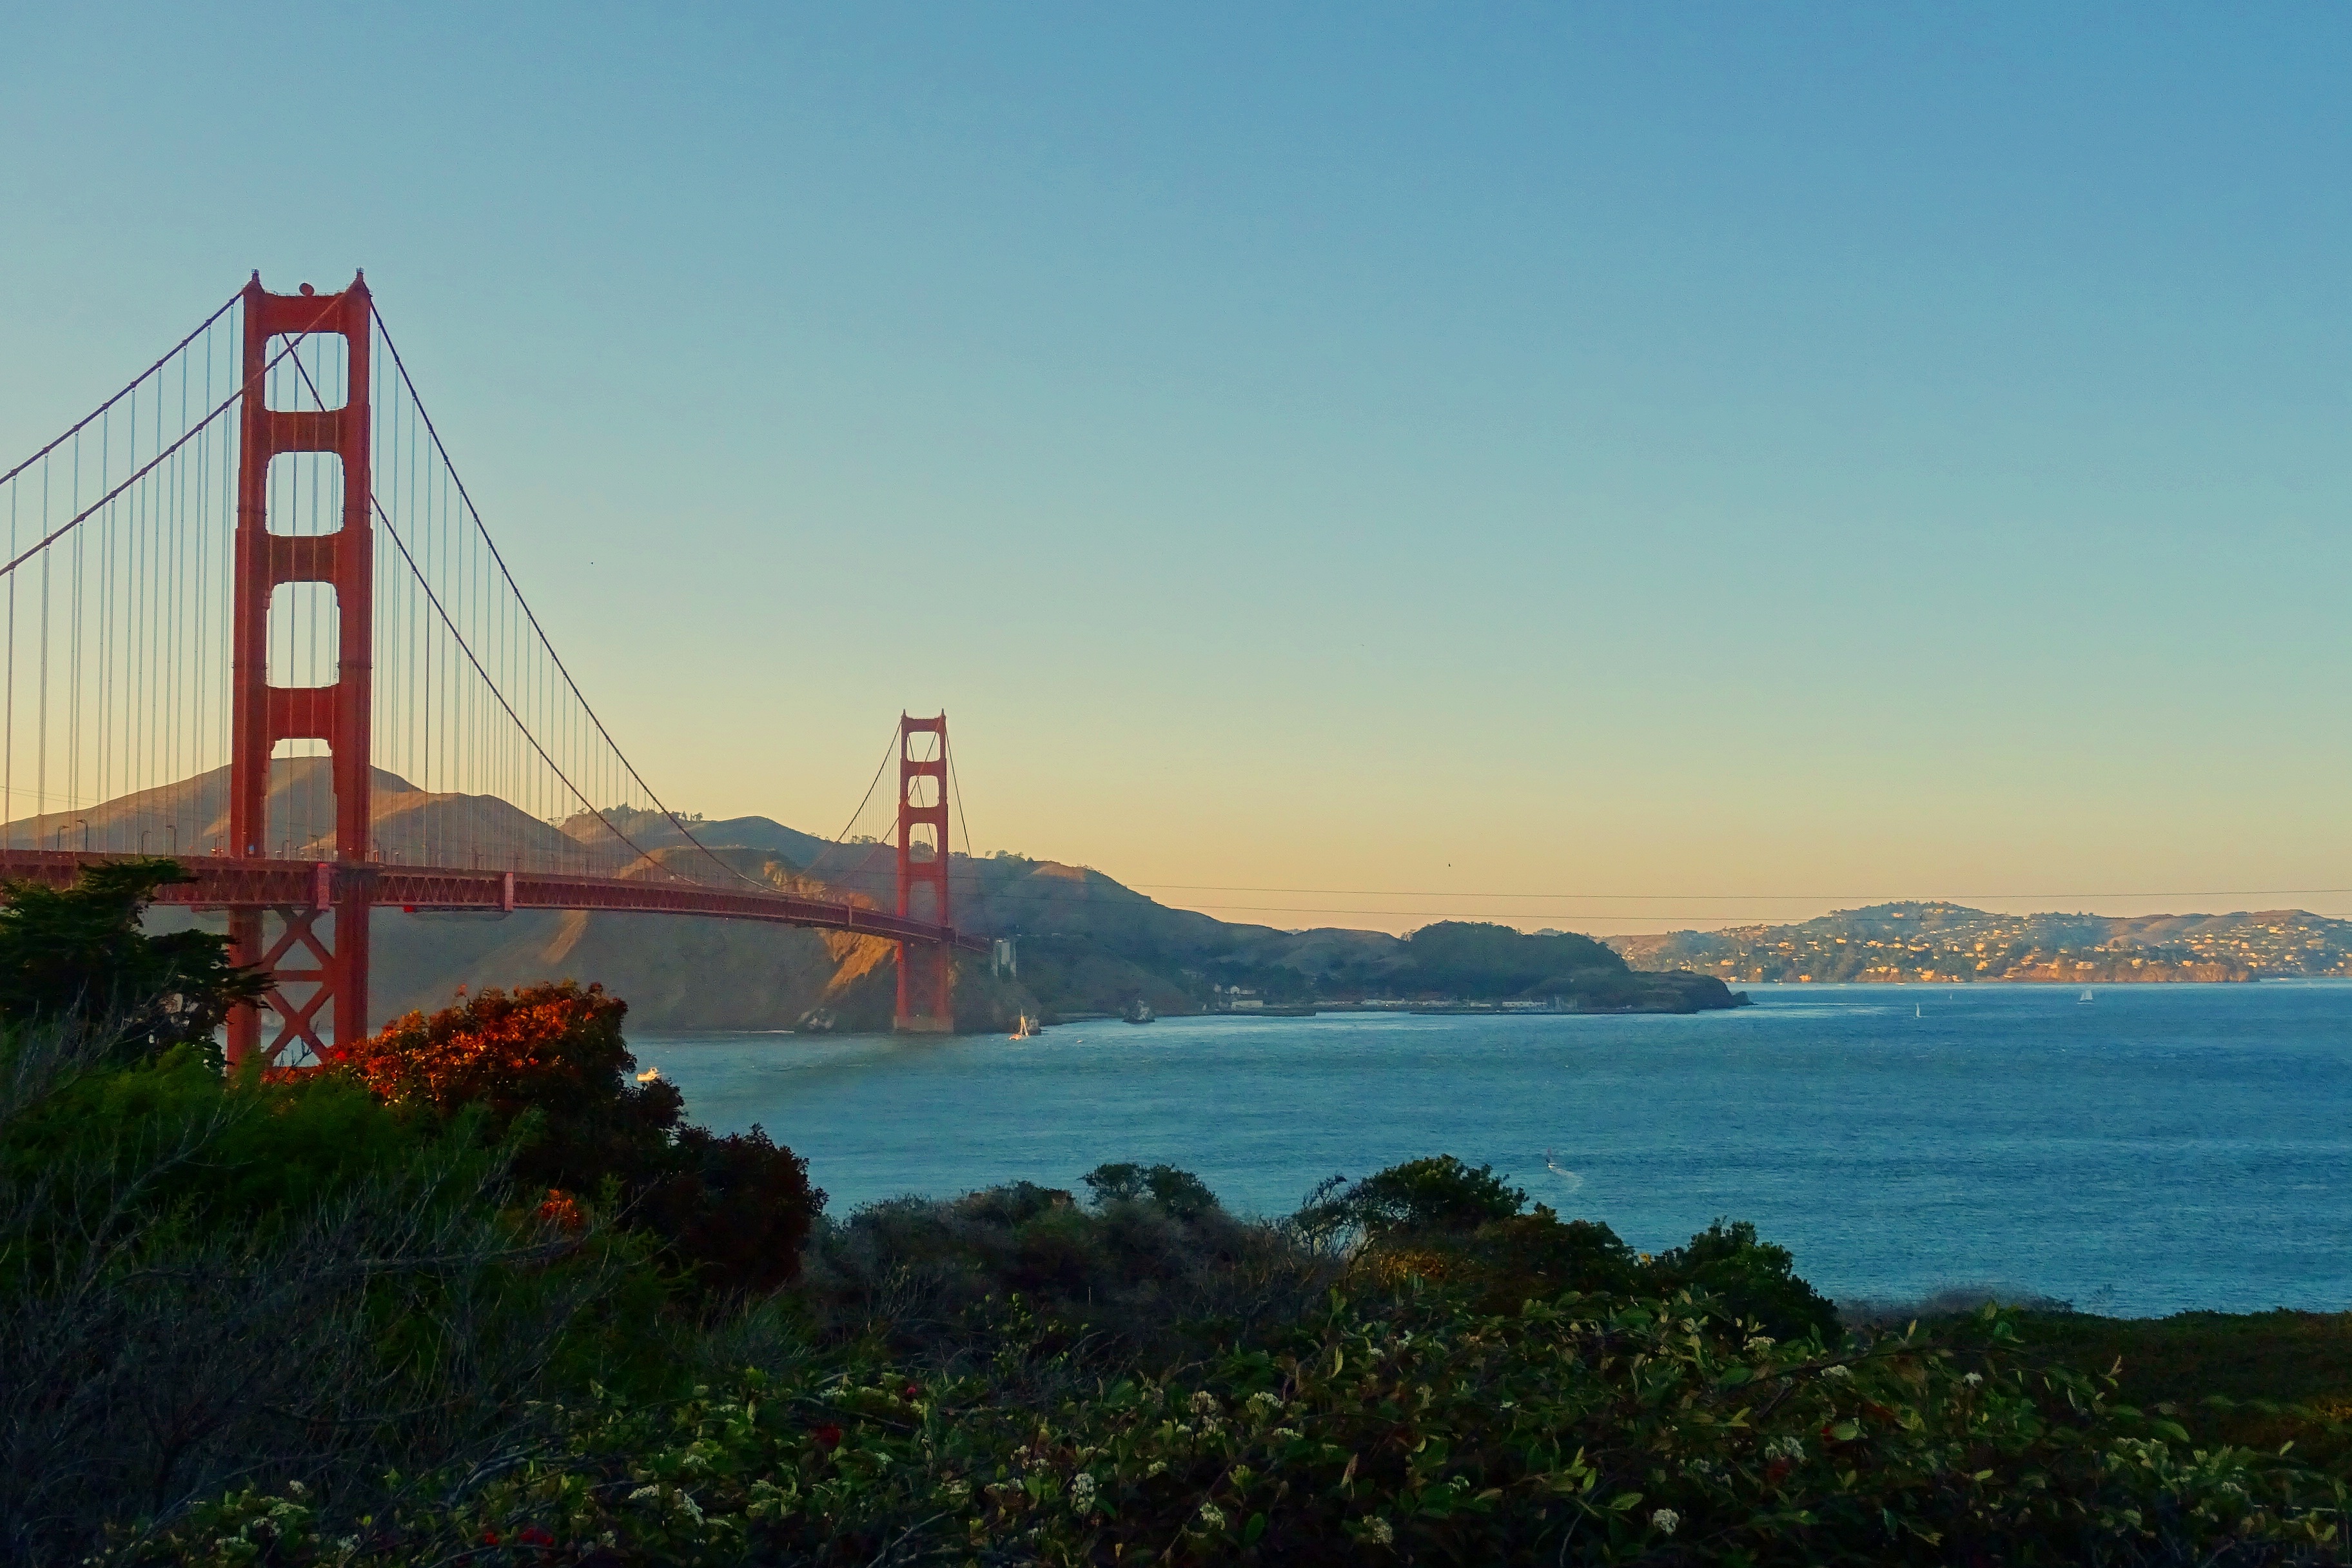
sea, coast, water, ocean, horizon, architecture, structure, sky, bridge, city, vacation, travel, cable, golden gate bridge, san francisco, dusk, transportation, evening, red, tower, usa, america, bay, landmark, suspension, attraction, tourism, california, famous, pacific, golden bridge